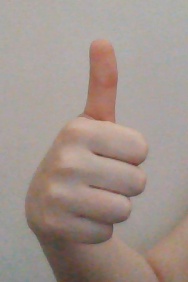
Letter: aleff